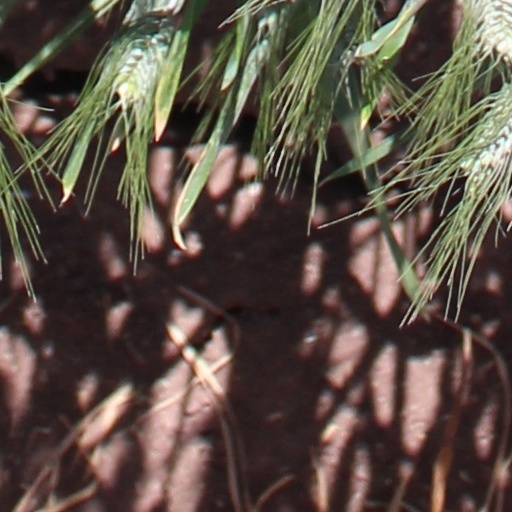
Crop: wheat